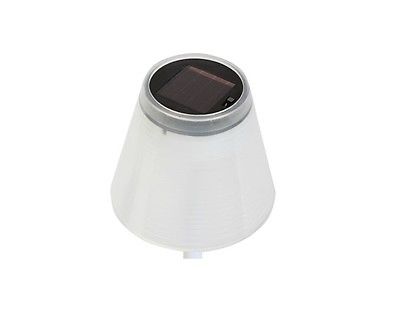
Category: lamp